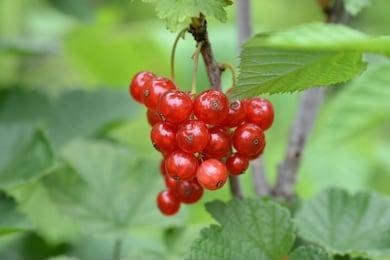
Label: redcurrant